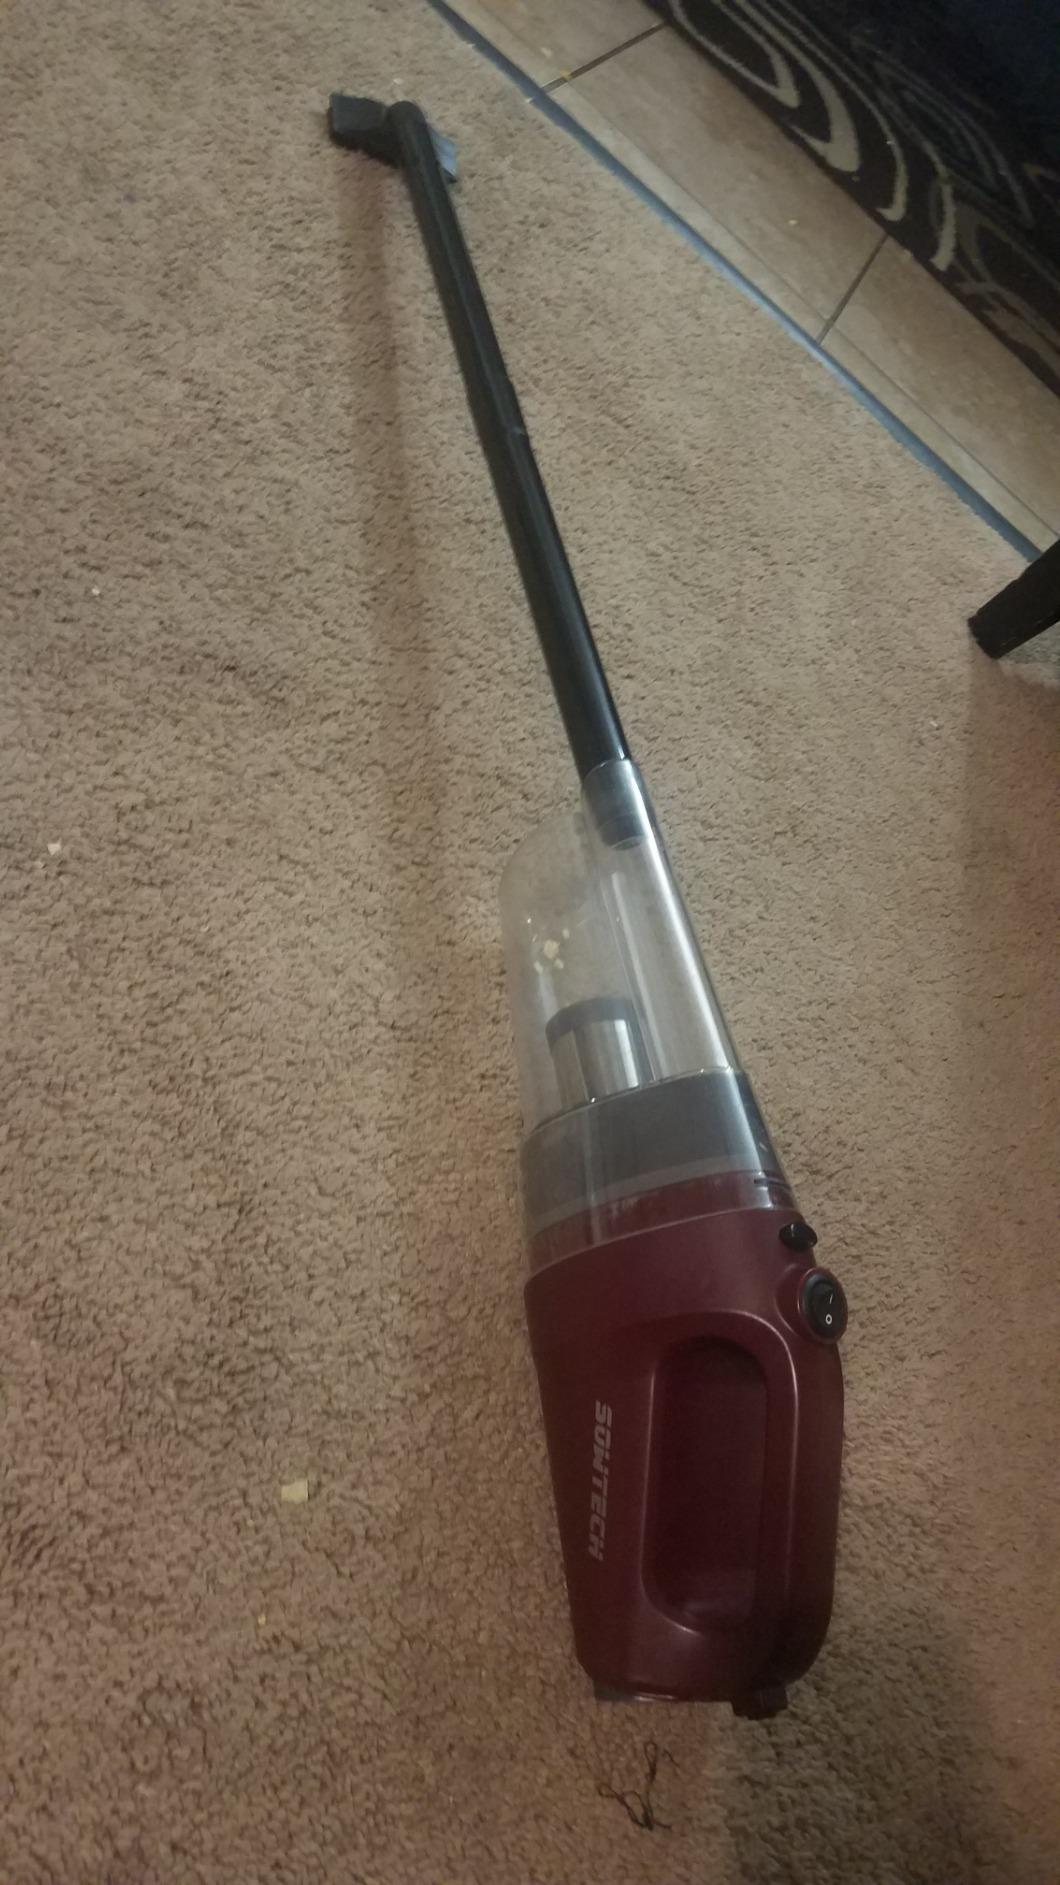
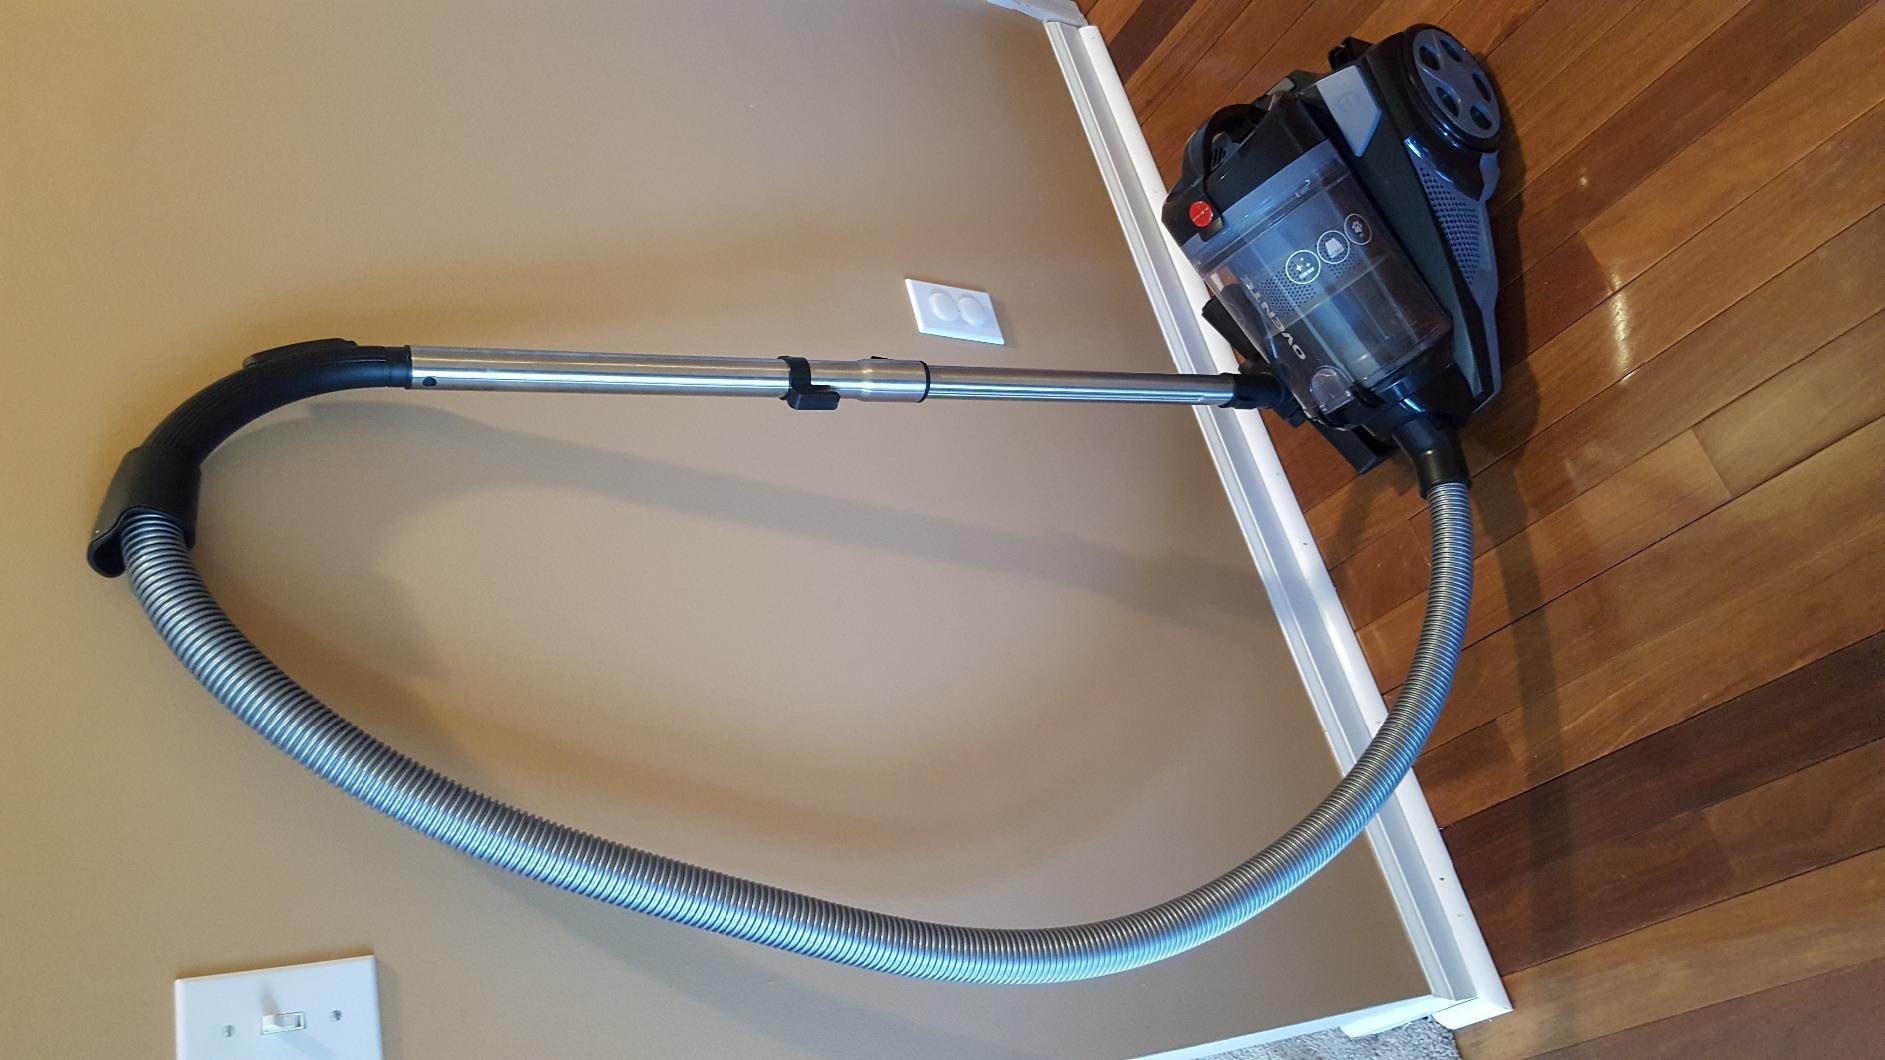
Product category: items_vacuum
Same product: no